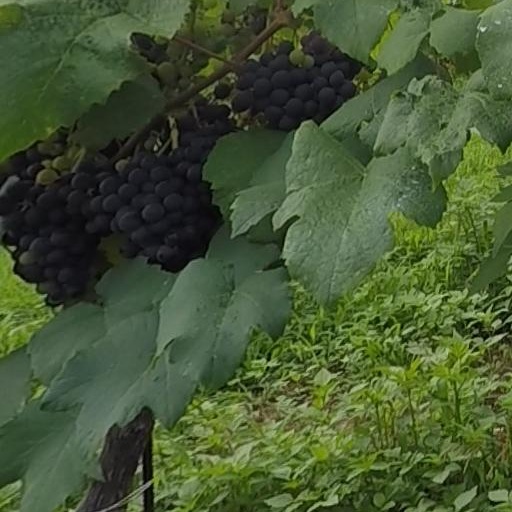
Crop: grape